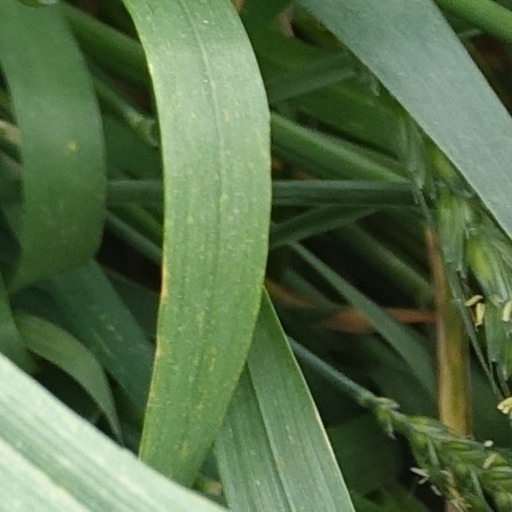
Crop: wheat